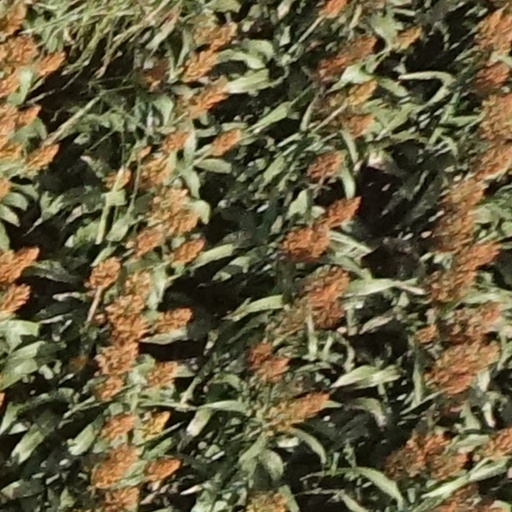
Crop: sorghum